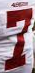
Number: 7